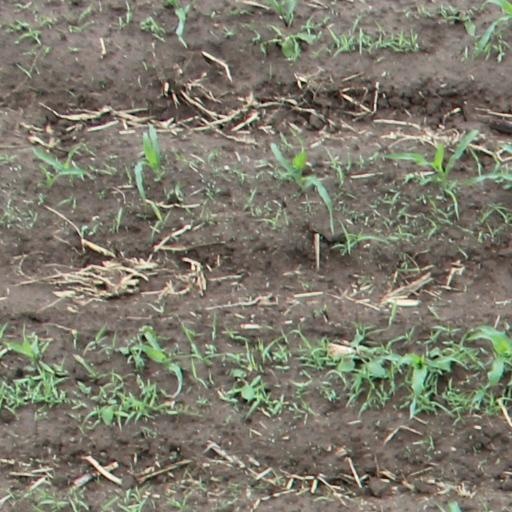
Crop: maize; corn